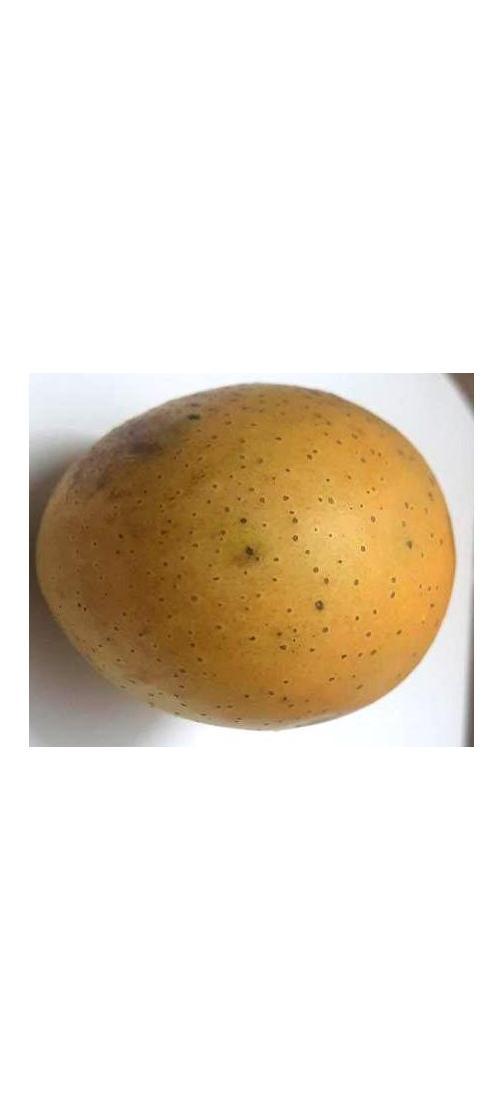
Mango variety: Gourmoti